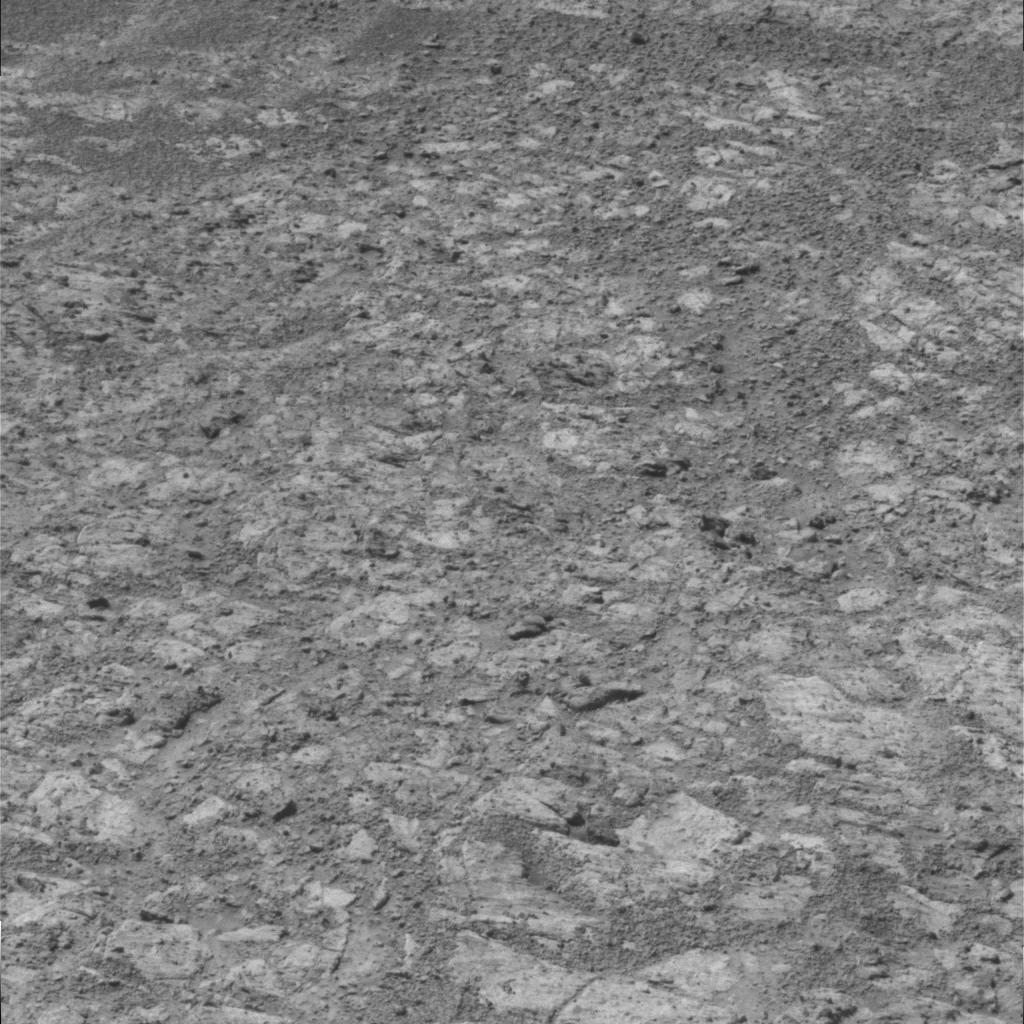
Surface features visible: Rock Outcrops, Clasts, Soil, Spherules, Nearby Surface